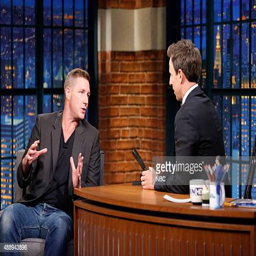
actor during an interview with comedian